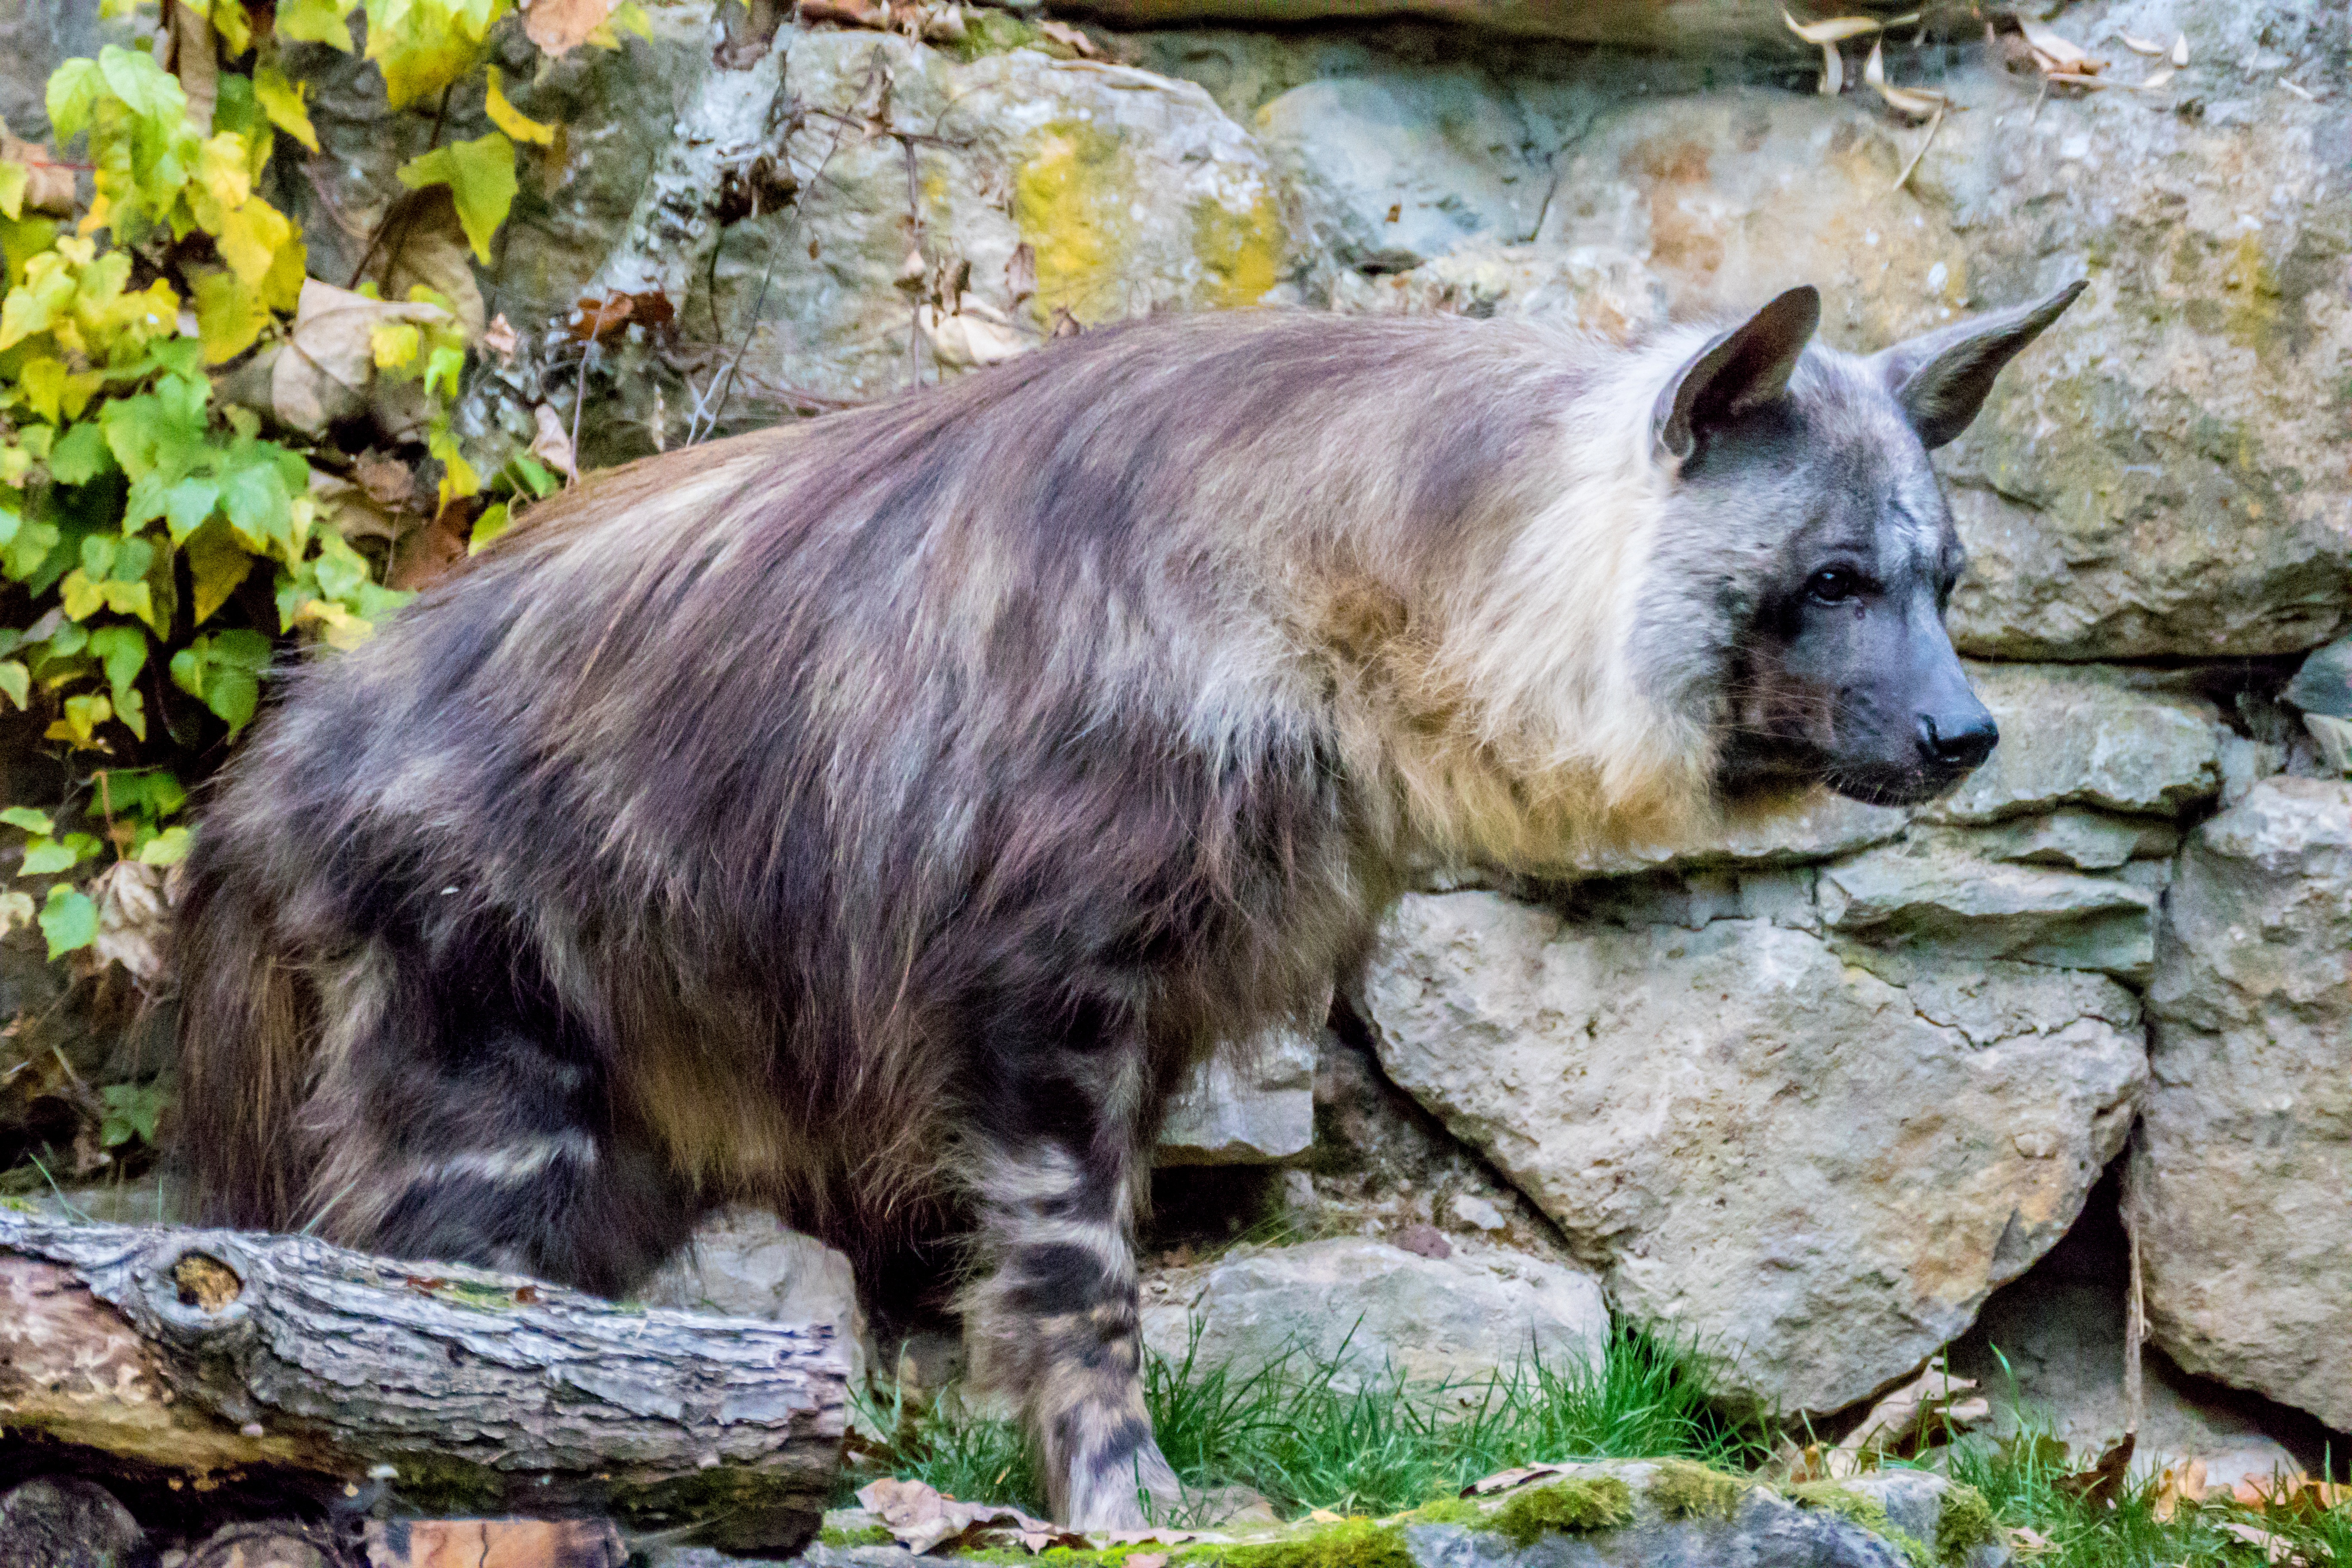
animal, wildlife, zoo, africa, mammal, fauna, vertebrate, hyena, brown hyena